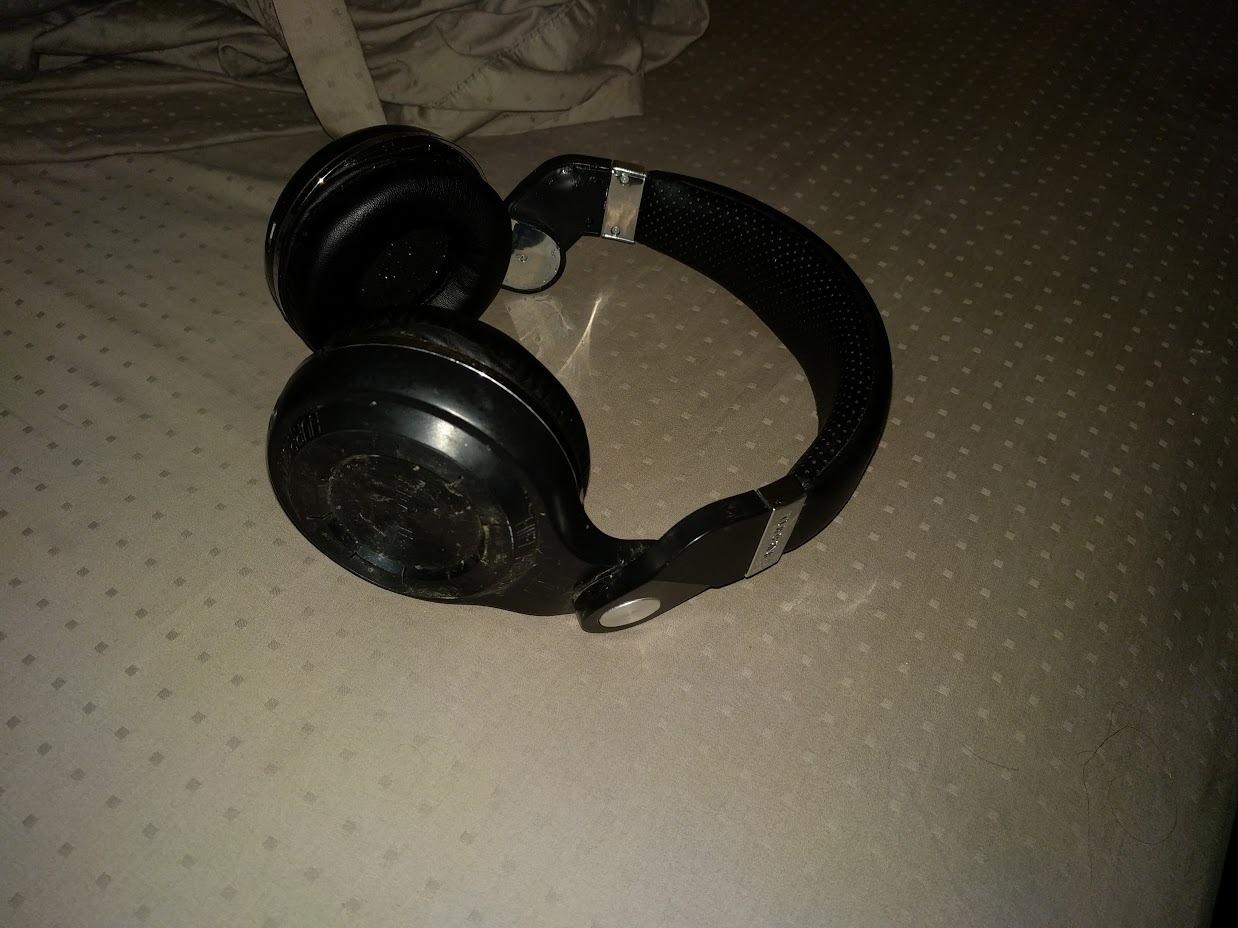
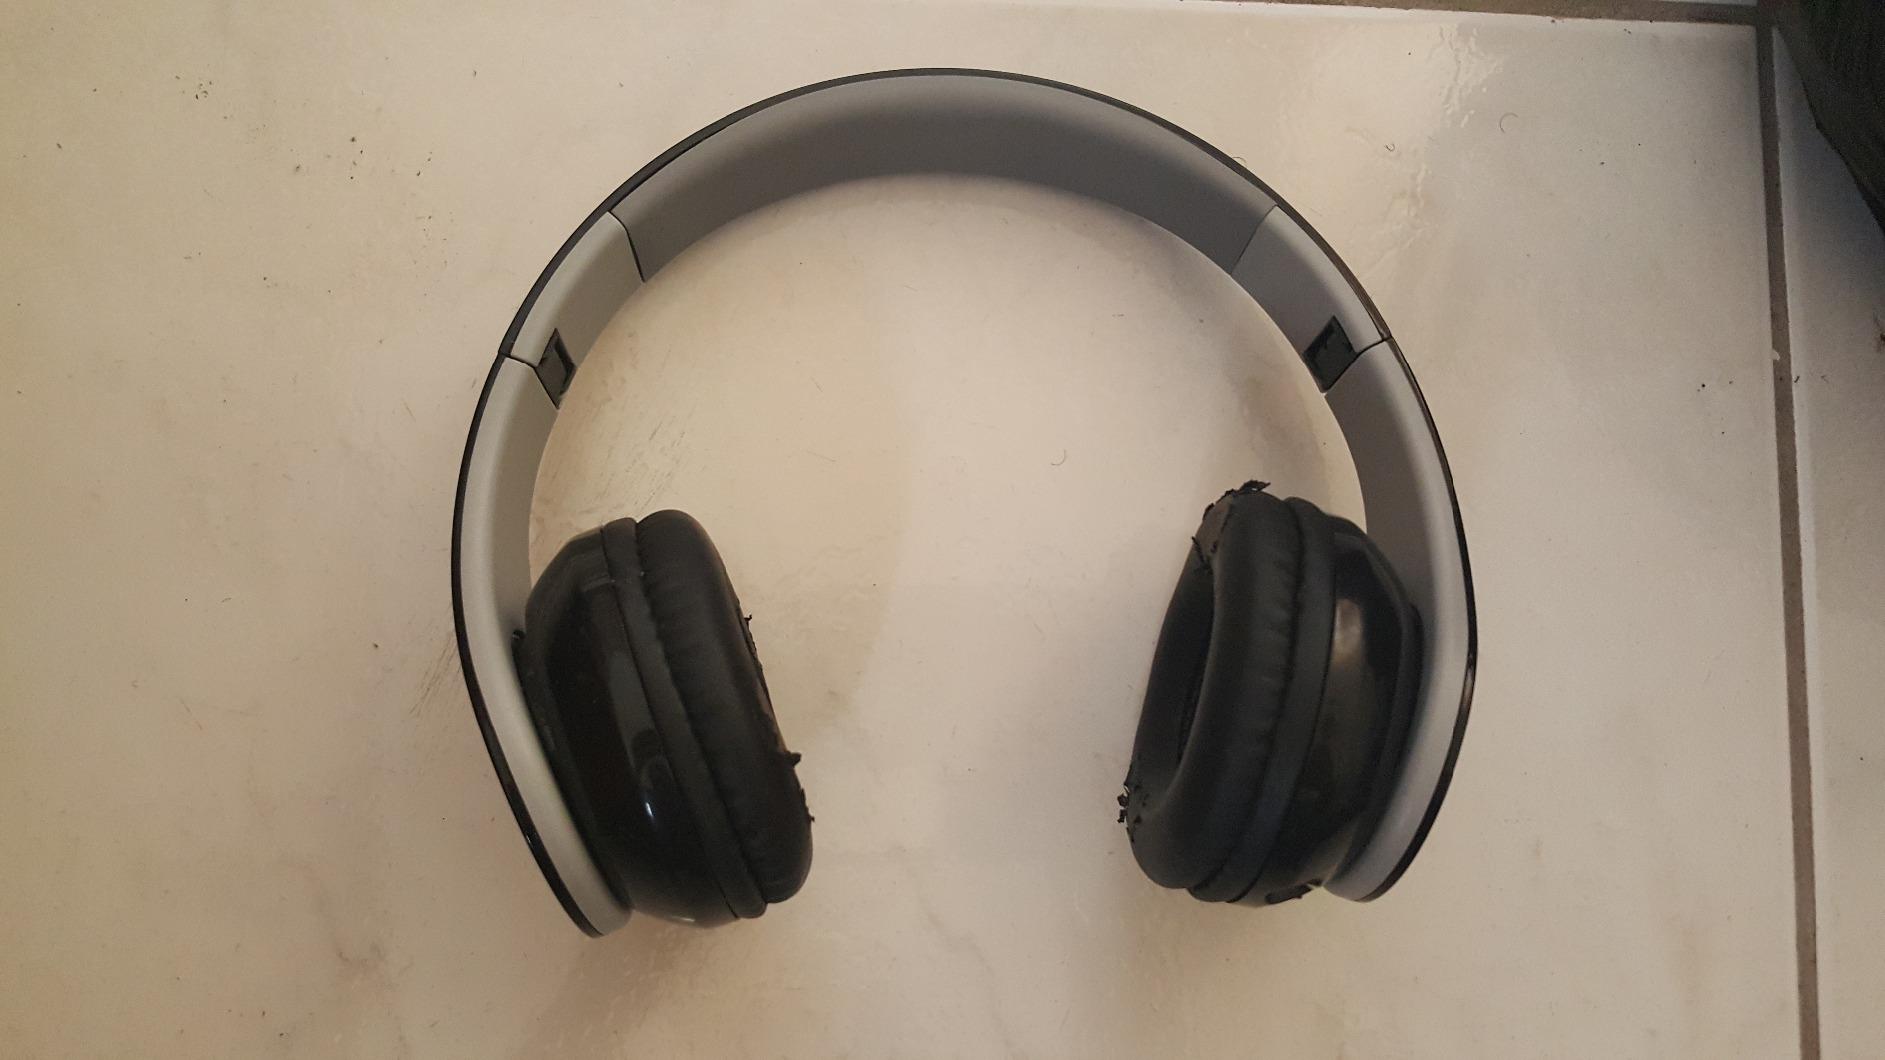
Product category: headphones
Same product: no